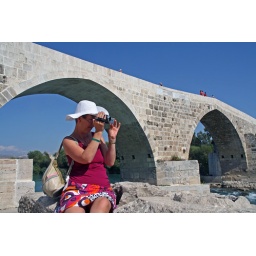
Bridge over the EurymedonOld bridge over the Eurymedon river at Aspendos, Turkey. September 2009.